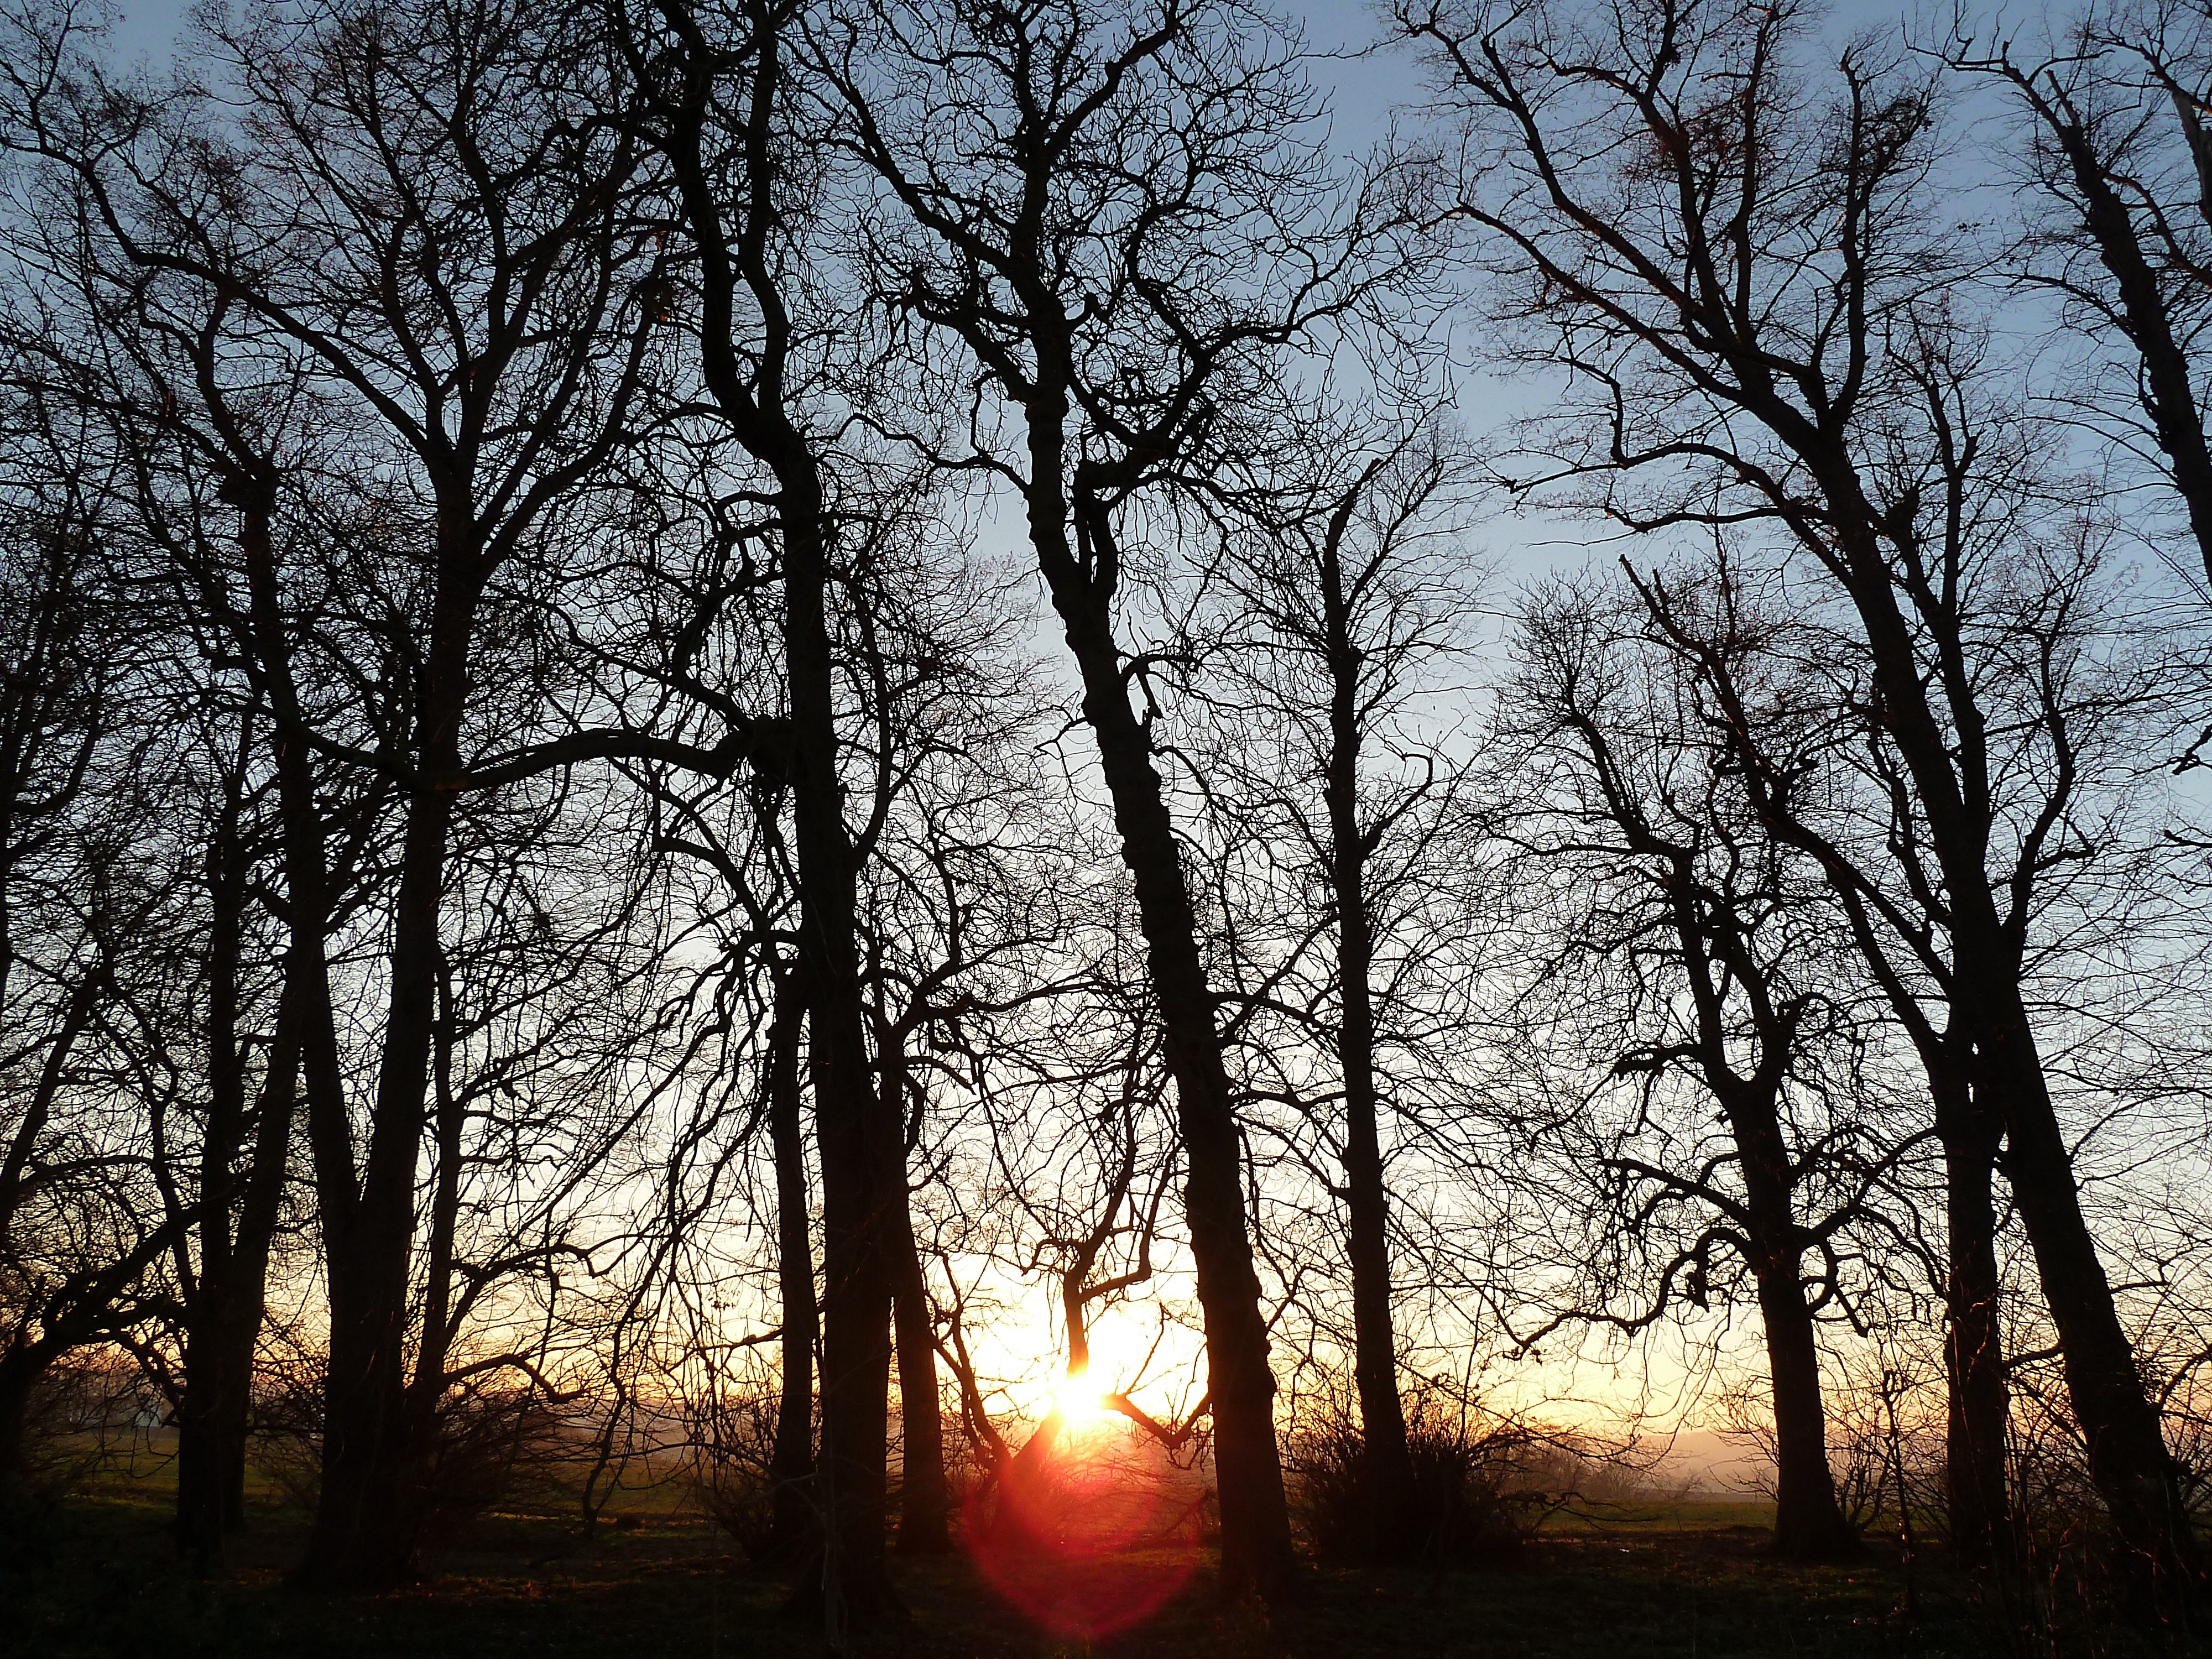
tree, nature, forest, branch, winter, plant, sun, sunset, sunlight, morning, leaf, dark, evening, orange, peaceful, autumn, blue, season, sunny, branches, woodland, quiet, habitat, great britain, radiation, atmospheric phenomenon, woody plant